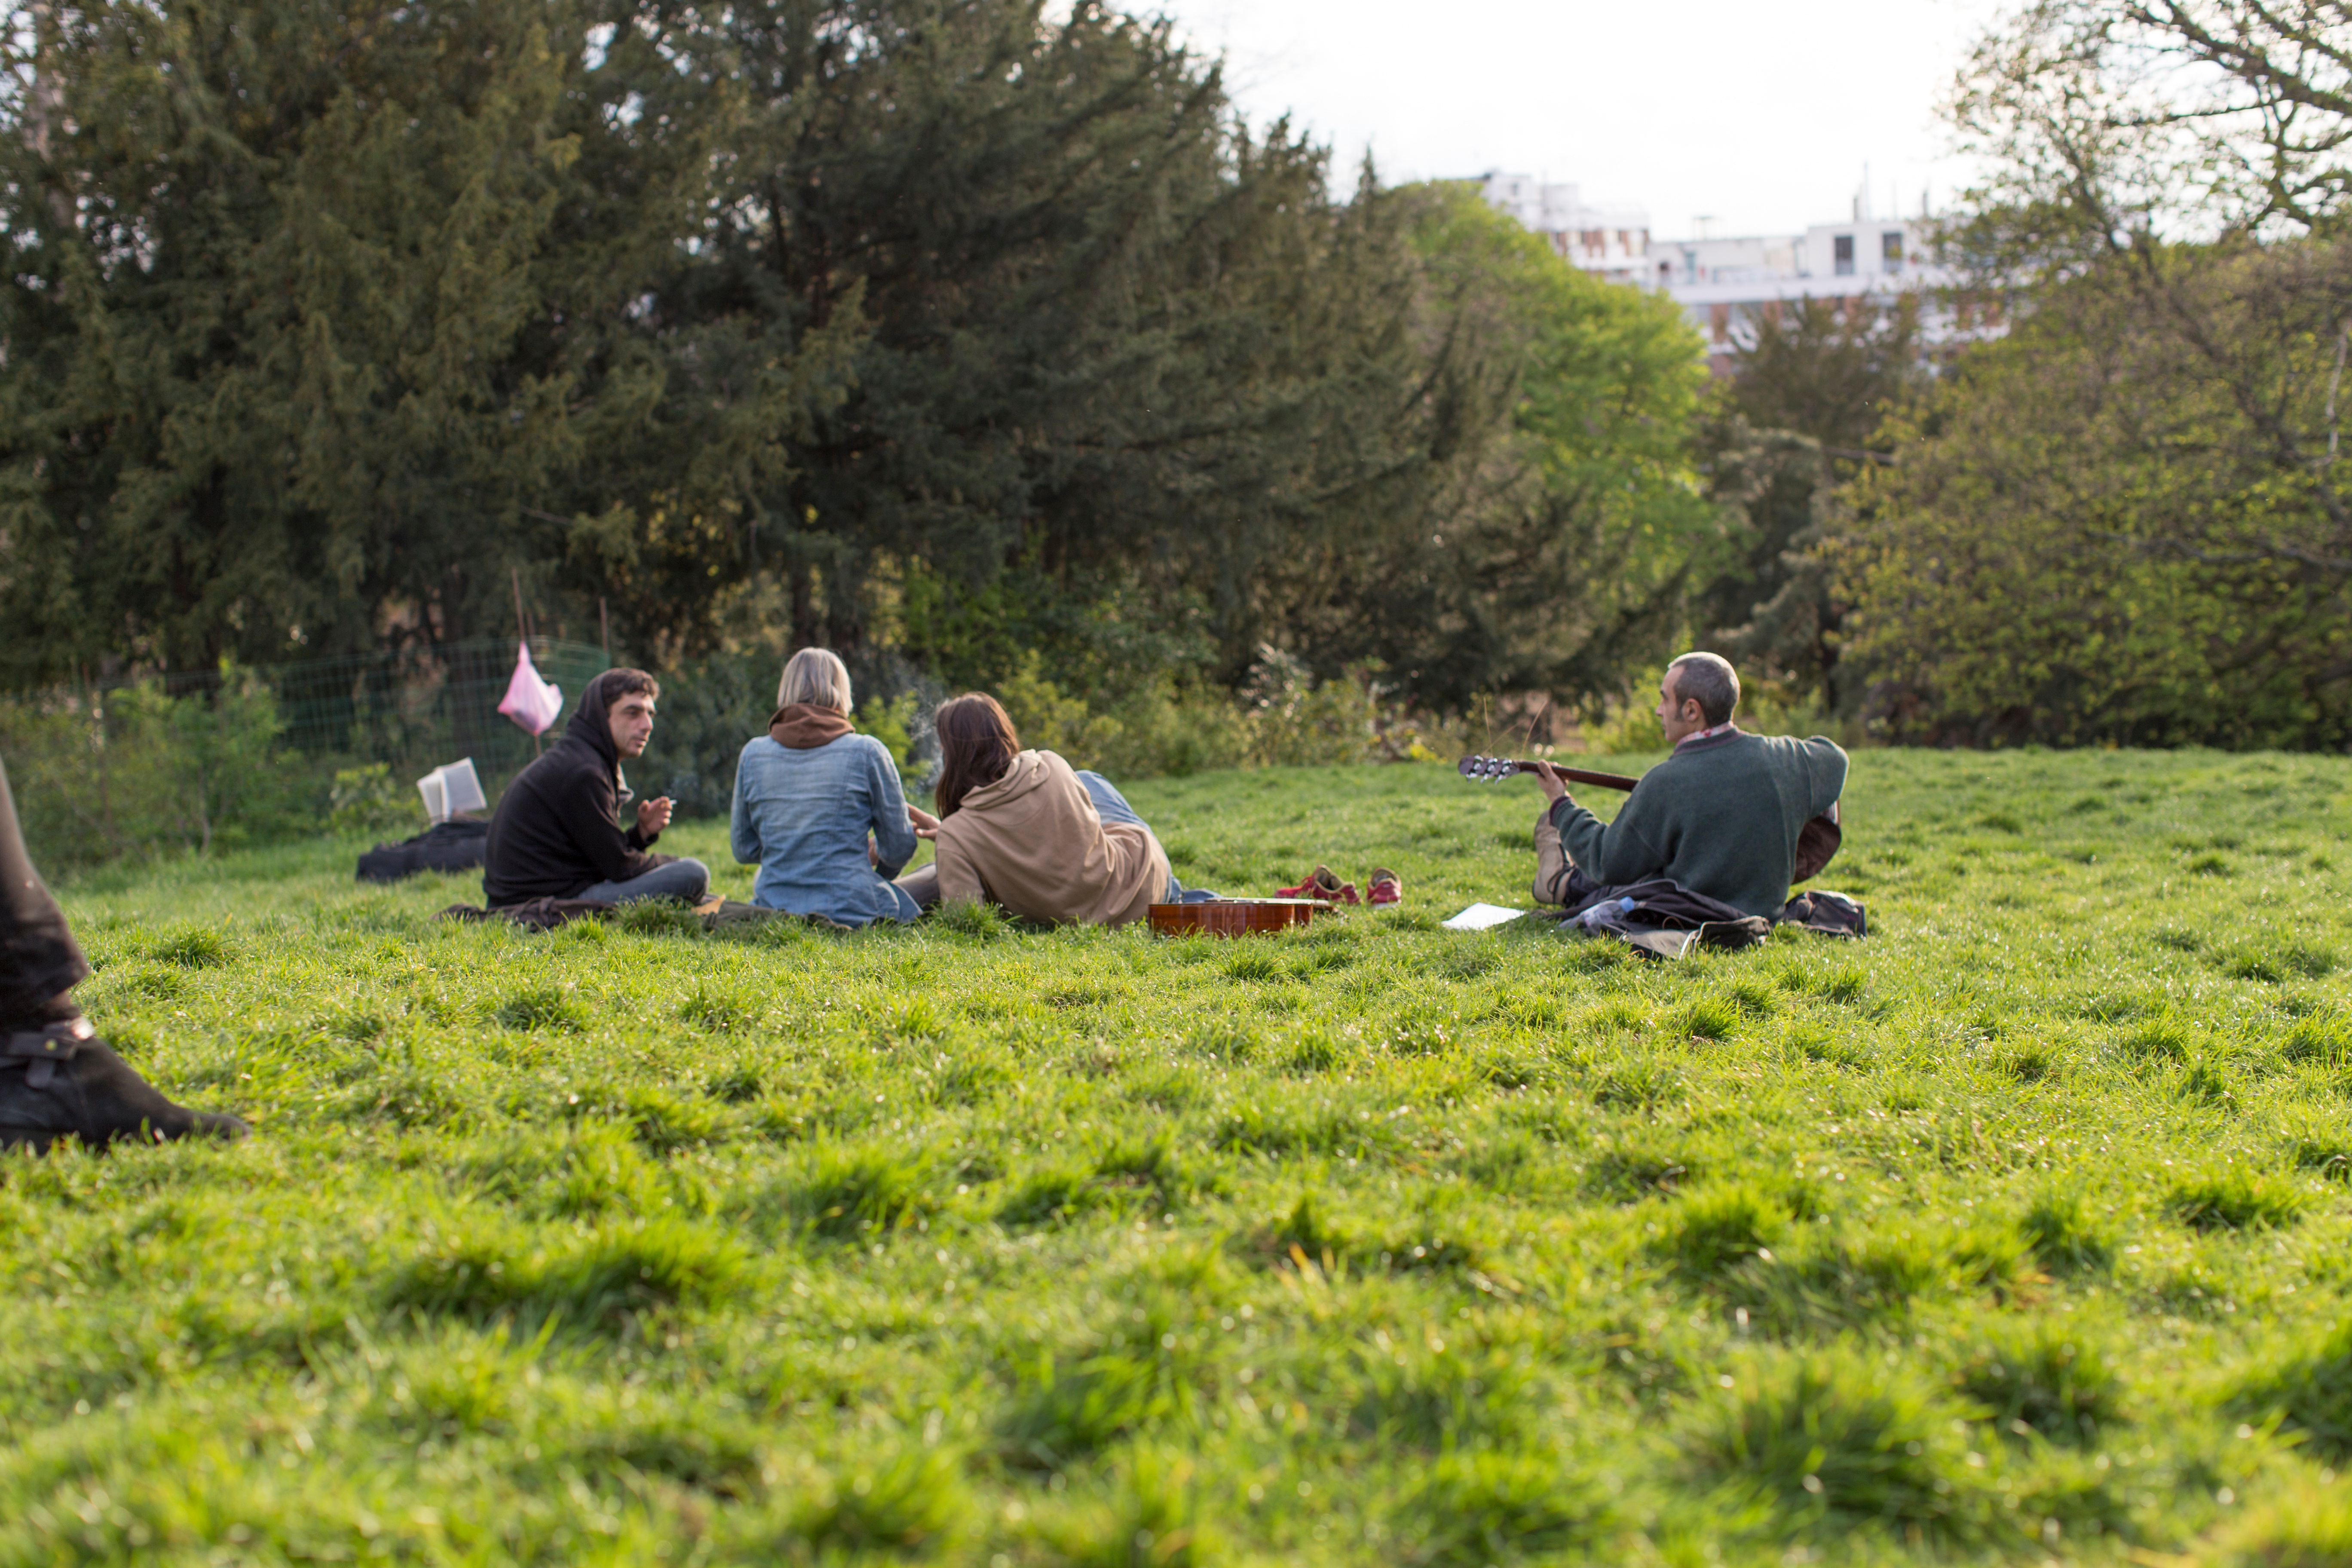
grass, plant, field, farm, lawn, meadow, pasture, plantation